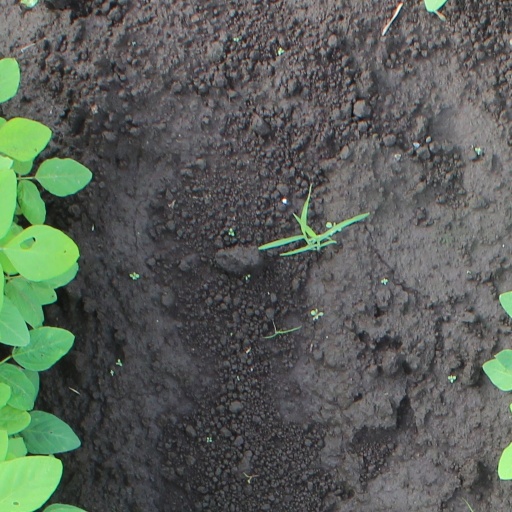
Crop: soybean